Counter-IED equipment

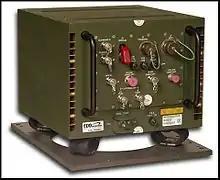
CVRJ CREW Vehicle Receiver Jammer

CVRJ (CREW Vehicle Receiver Jammer) U.S. Marines: The primary purpose of the CVRJ system is to defeat existing Radio Frequency (RF) threats and newly identified Hard-to-Kill RF threats. The CVRJ system accomplishes its primary mission by jamming each threat's transmitted RF signals. The secondary purpose of the CVRJ system is to add the capability to combine multiple internal RF signals and external RF inputs from other systems, and serve as the conduit for transmitting those RF signals while maintaining system interoperability. It accomplishes both missions via 15 waveform programmable RF channels. The system is software controlled to meet specific threats. Indicators on the CVRJ front panel and Remote Control Unit (RCU) allow the operator to observe system health and diagnostic messages. Built-In-Test (BIT) routines run during system initialization and operation that notify the operator of system faults by illuminating indicators referred to as "annunciators" and by displaying text messages on the RCU display. The system is highly automated which reduces operator interaction. The system draws up to 36 amps of vehicle power, weighs approximately 69 lbs, and measures 13″H × 14″W × 19″D.